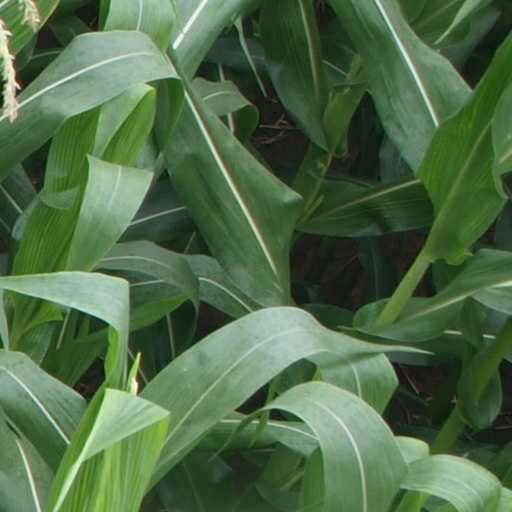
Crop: maize; corn